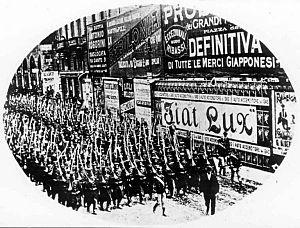
Le massacre de Milan ou massacre de Bava Beccaris est une tuerie au canon de manifestants protestant contre la cherté des produits alimentaires, en mai 1898, à Milan en Italie.